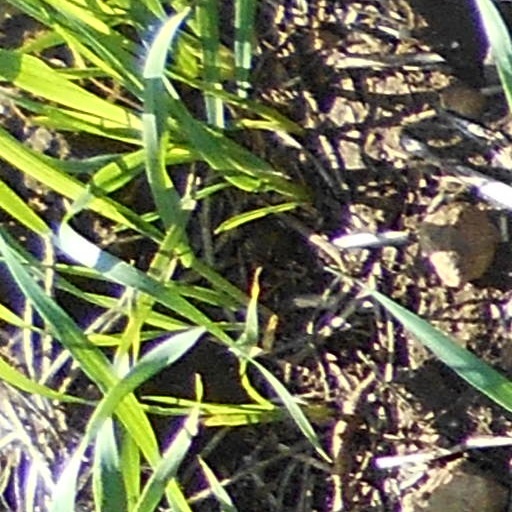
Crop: wheat